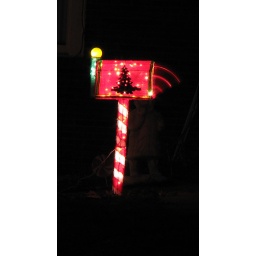
Christmas Mailbox w/ moving door at house near my parents.